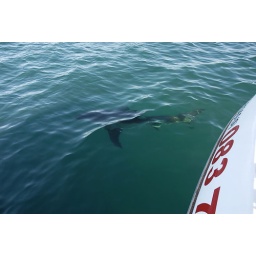
Within a few minutes, several sharks were in the water near the dive boat